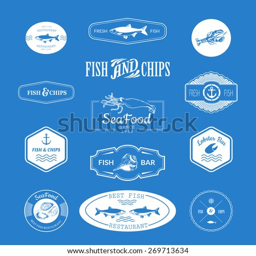
logo set for seafood restaurant or bar with a picture of the fish .